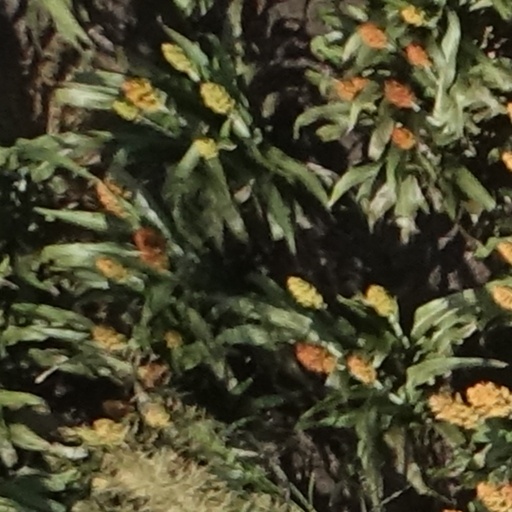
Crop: sorghum